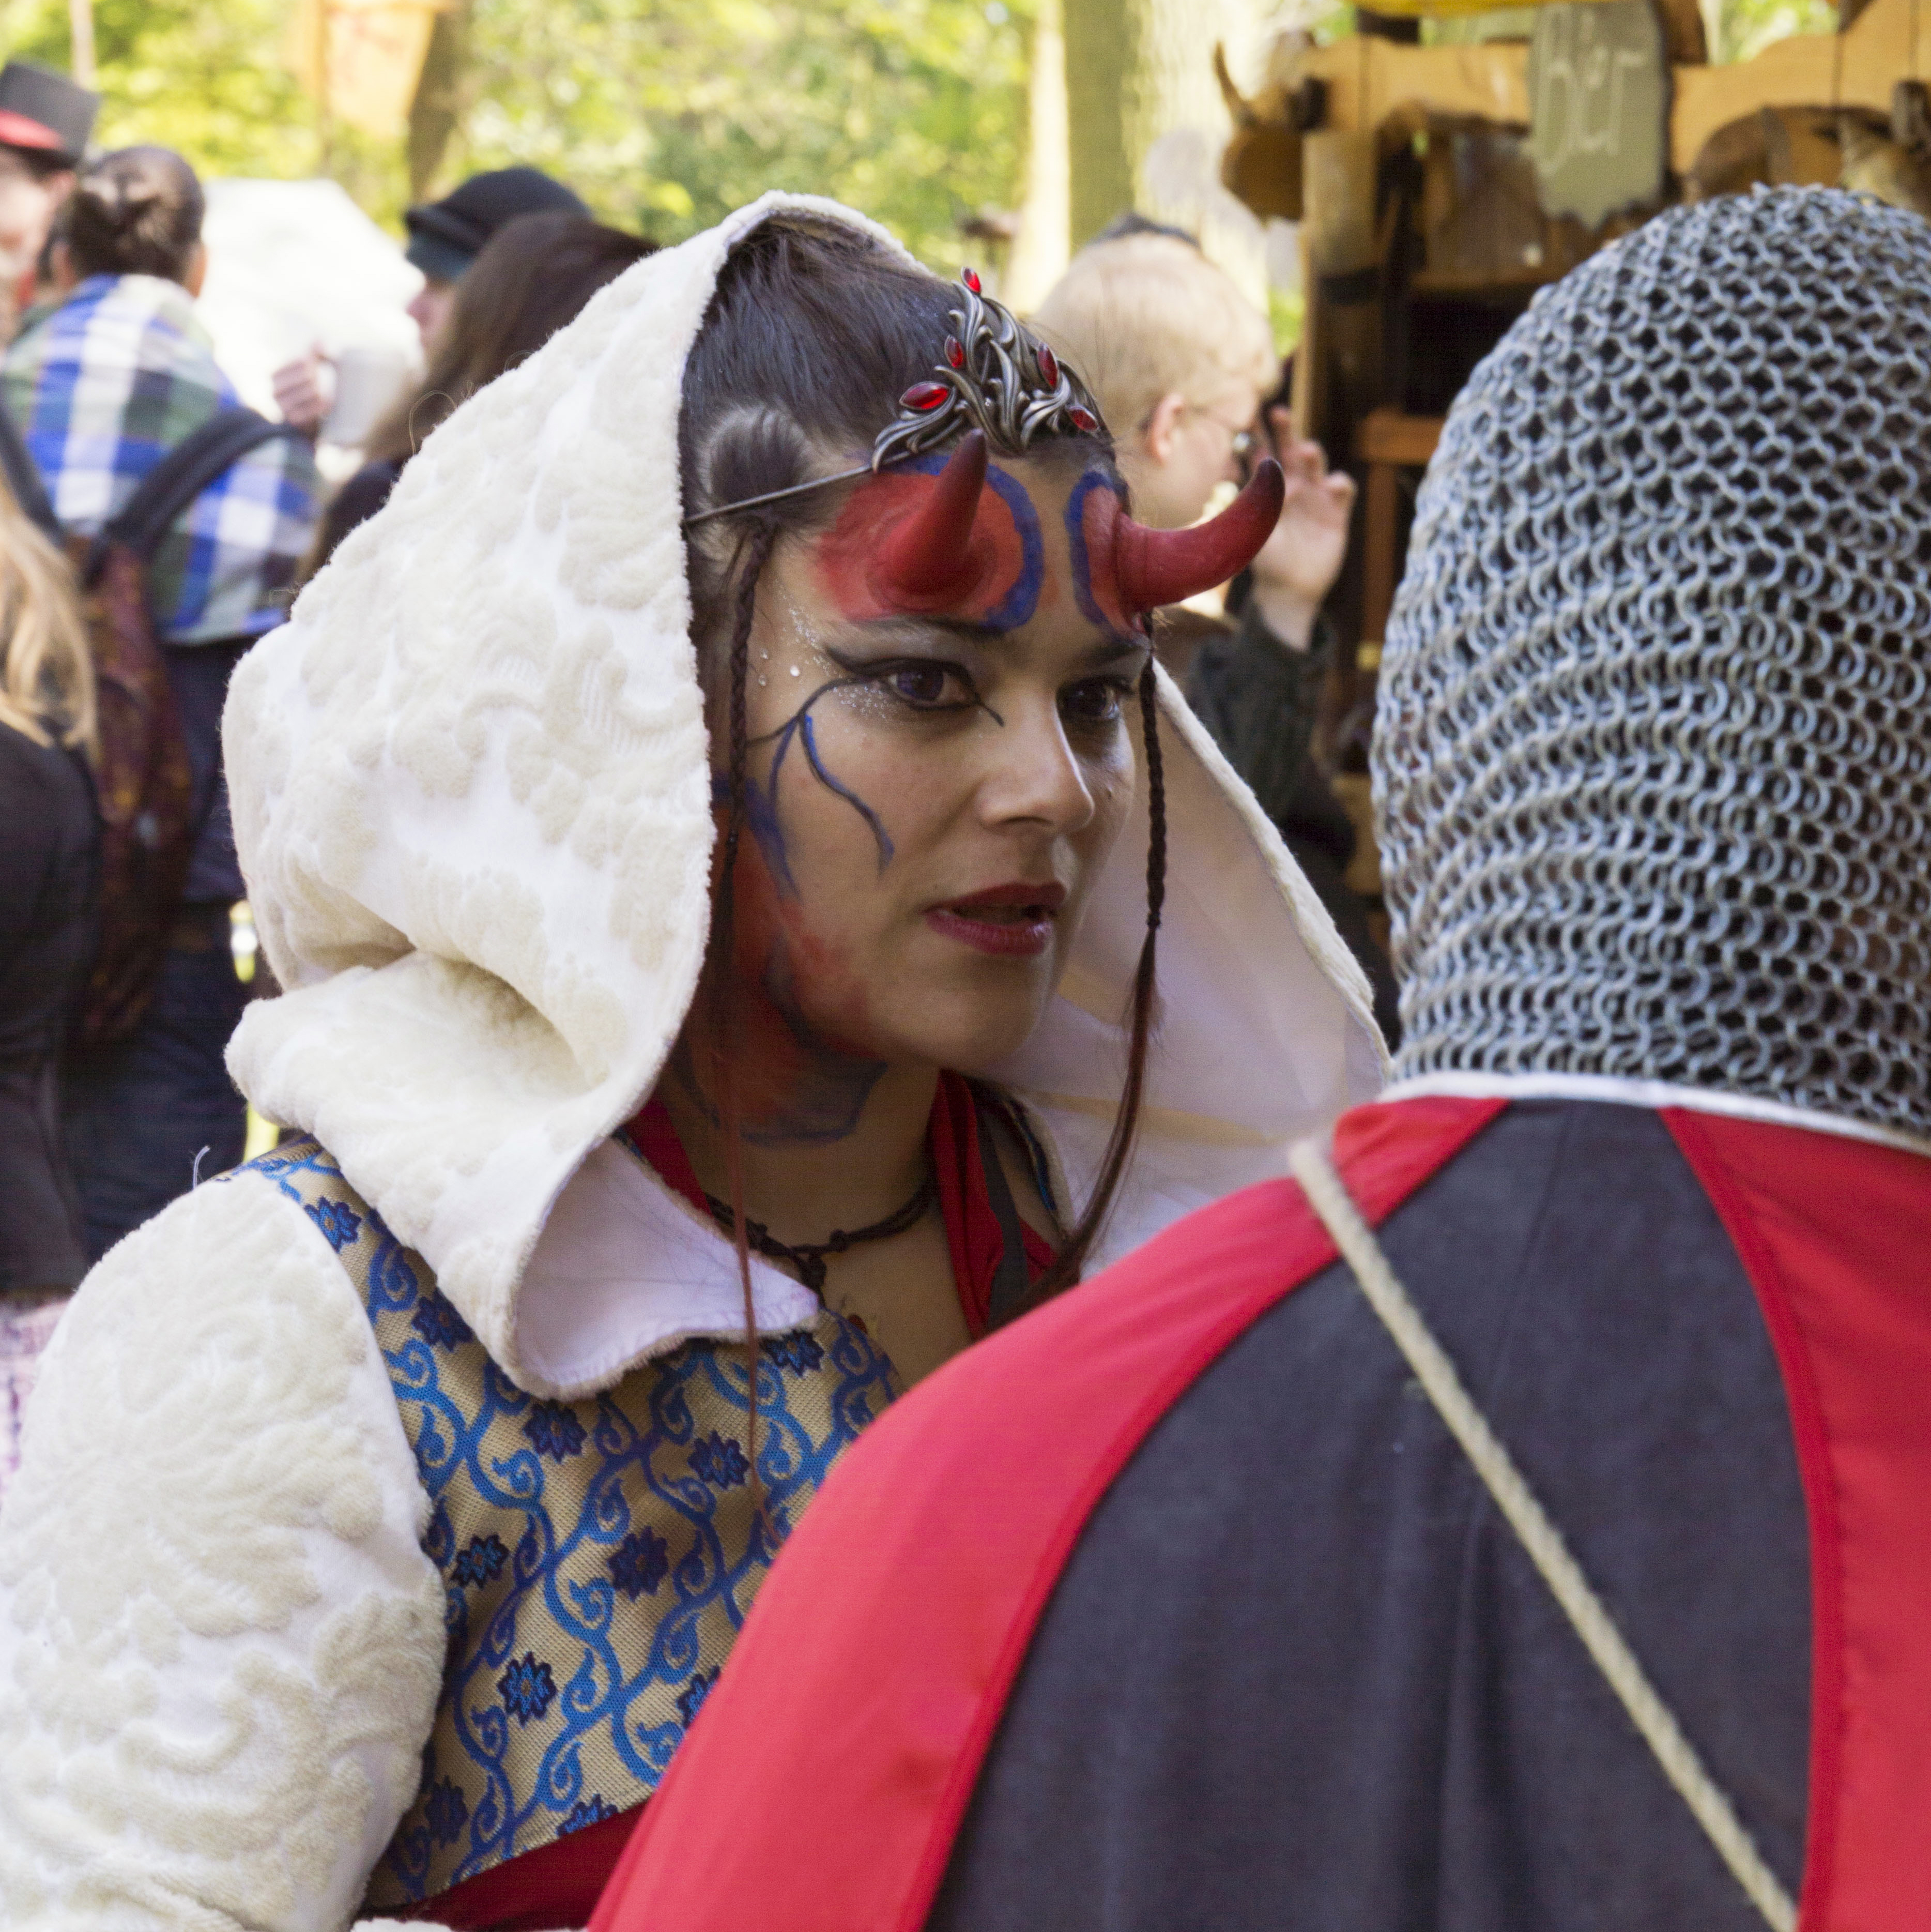
outdoor, people, photography, van, photo, carnival, nikon, cosplay, holland, festival, nederland, netherlands, de, fun, dutch, outdoorphotography, picture, photograph, fotos, foto, fotografie, pd, event, tradition, costume, kasteel, paulvandevelde, pdvandevelde, padagudaloma, dordrecht, nederlandinfotos, eventphotography, evenementenfotografie, pvdvfotografie, pdvandeveldedordrecht, nederlandsefotografie, dutchphotogaraphy, totallydutch, fotografienederland, hollandsefotografie, fotografieholland, velde, haarzuilens, dehaar, elfia, eff, kasteeldehaar, elffantasyfair, elfiahaarzuilens, elfia2014, eff2014